Wayside Theatre

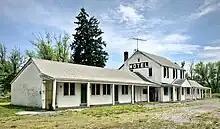
The former Old Dominion Motel where some of the Wayside actors were housed in the 1970s.

Lou Furman took over as artistic director in 1975, but his first year was not always a success. Several plays were criticized for less than stellar acting, costuming, set design, and for technical issues. One positive aspect of Furman's first year was the continued success of the WTOT, which he oversaw. Furman received additional criticism for his handling of the company during the first half of his second year, with local media continuing to notice faults in play selection and technical details. His third and final year as artistic director saw Furman receive some praise, especially his choice to hire William Koch, who directed five plays during the 1977 season. Furman announced his resignation in late 1977.